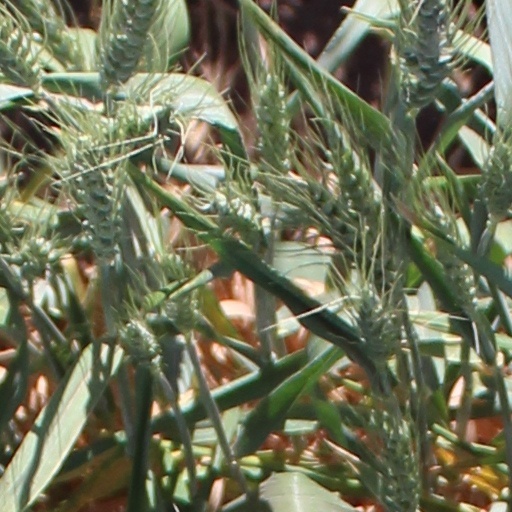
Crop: wheat